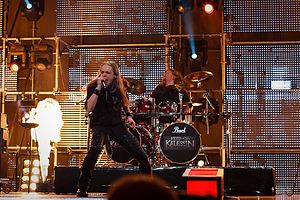
Keep of Kalessin est un groupe de black et thrash metal norvégien, originaire de Trondheim. Trois des membres de Keep of Kalessin font aussi partie du groupe de thrash metal Headspin qui est un groupe secondaire.